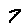
Label: 7